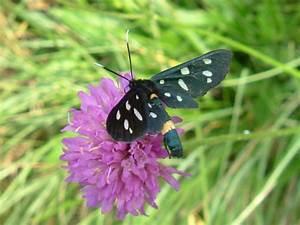
butterfly